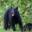
Label: bear